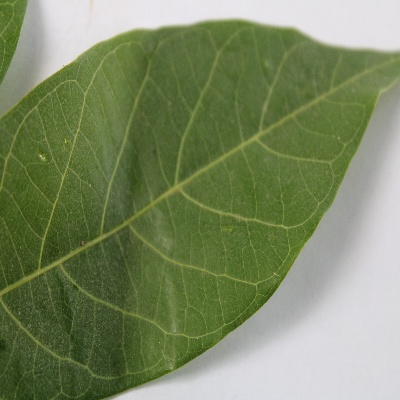
Crop: Cassava
Condition: healthy